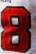
Number: 8